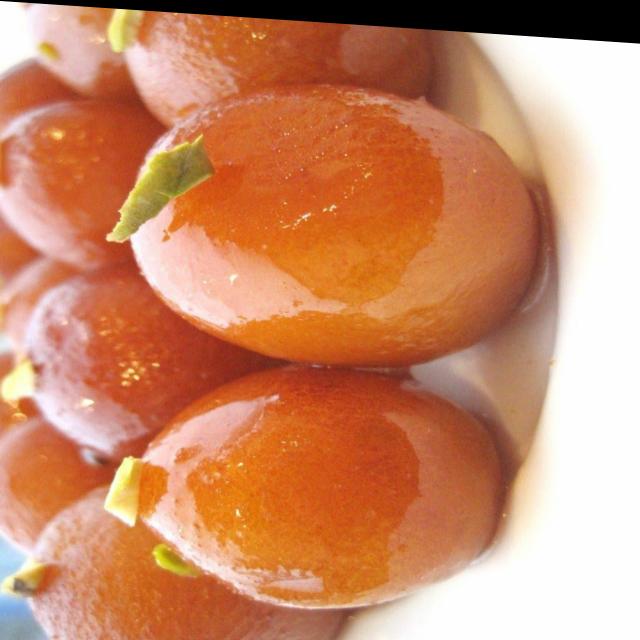
Dish: gulab_jamun